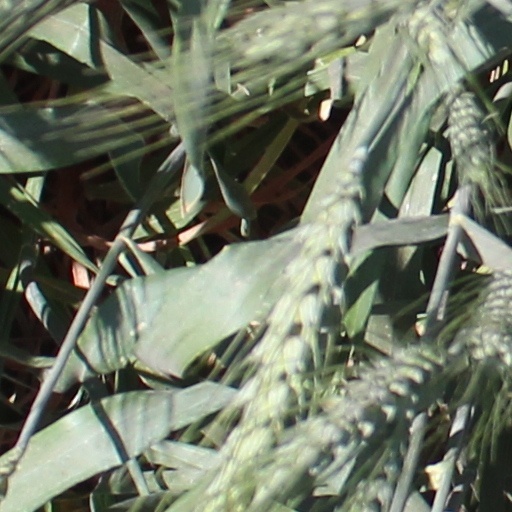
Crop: wheat